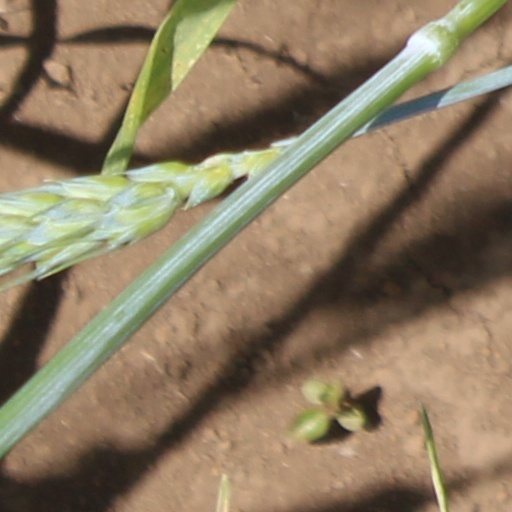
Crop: wheat